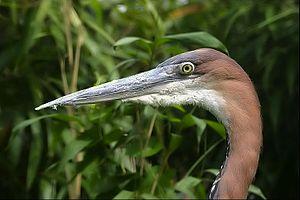
Les ardéidés, ou Ardeidae, sont une famille d'oiseaux comportant 19 genres et 67 espèces de hérons, aigrettes, butors et apparentés.